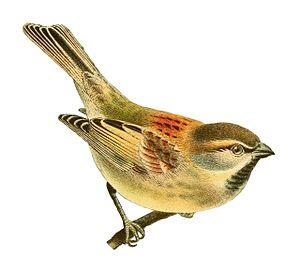
Le Moineau de la mer Morte est une espèce d'oiseau appartenant à la famille des Passeridae.